Samuel Capricornus

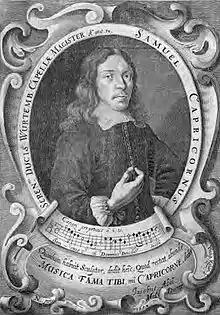
Samuel Capricornus Portrait

Samuel Friedrich Capricornus (born Samuel Friedrich Bockshorn; 21 December 1628 – 10 November 1665) was a composer of the Baroque period from Bohemia.